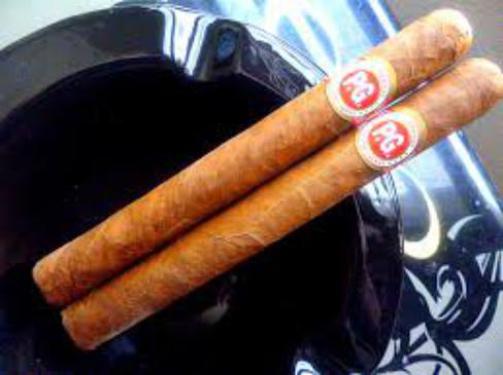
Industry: Necessities